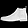
Label: Ankle boot